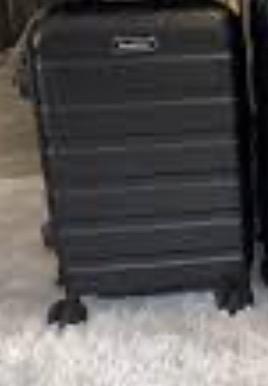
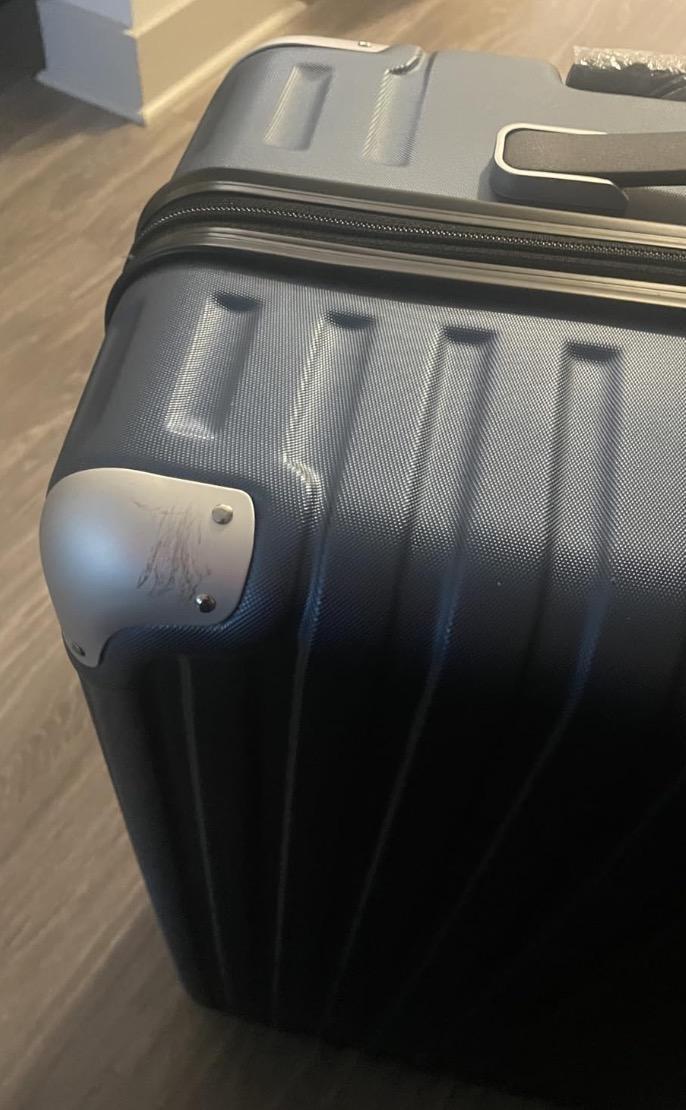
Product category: items_tea
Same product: no